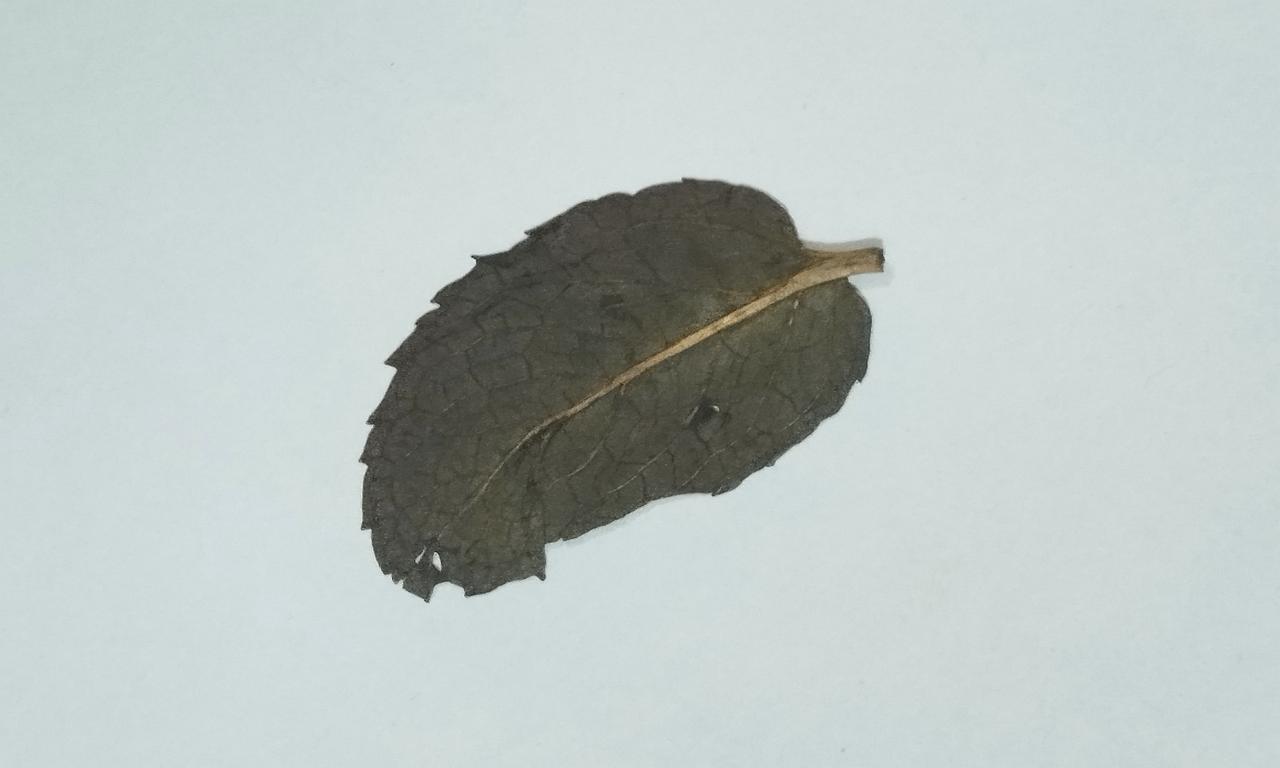
Label: Dried